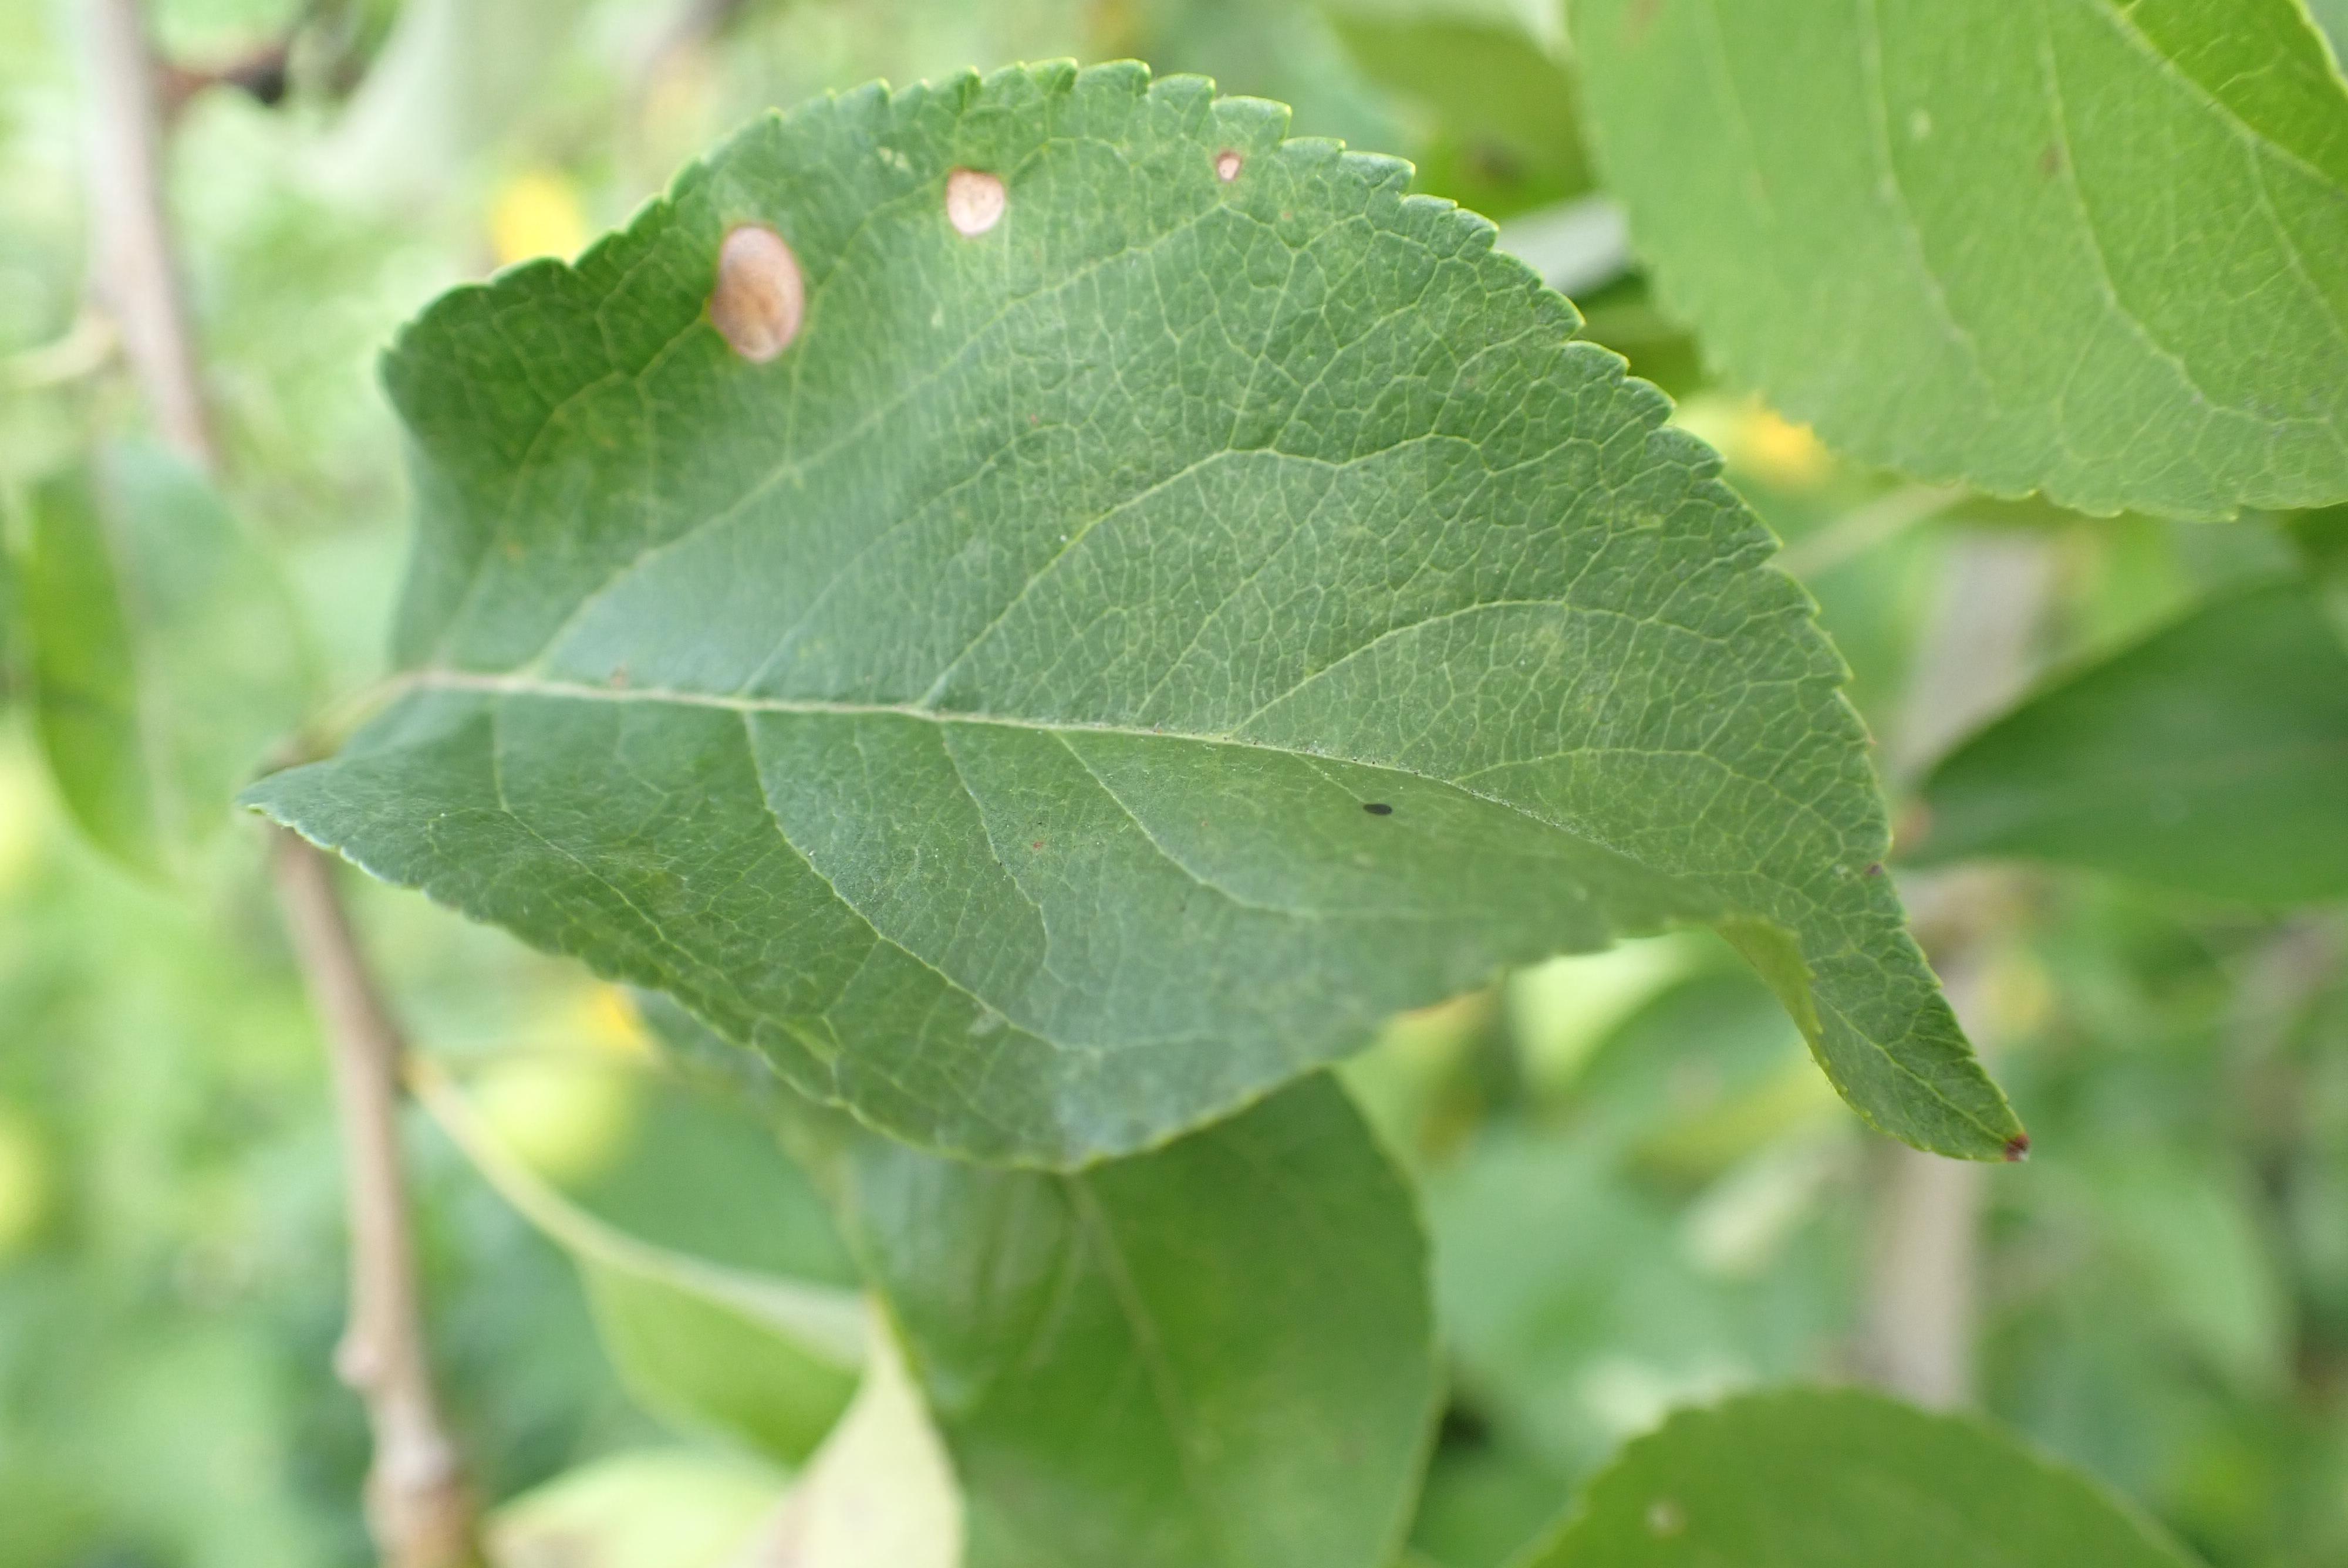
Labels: frog_eye_leaf_spot